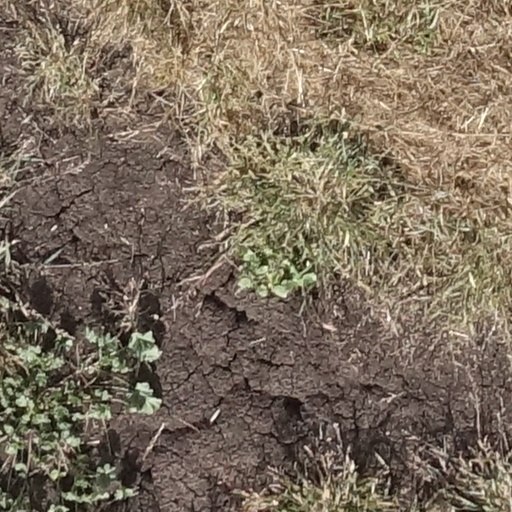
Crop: sorghum